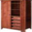
Label: wardrobe